Henry I, Duke of Bavaria

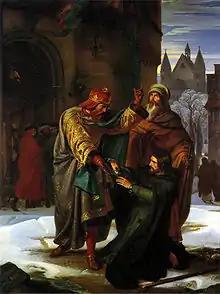
"The Reconciliation of Otto the Great with his brother Henry", history painting by Alfred Rethel, 1840

In 939 Henry's forces were defeated at Birten (near Xanten) and he himself was wounded. Both his allies Duke Eberhard and Duke Gilbert were killed at the Battle of Andernach on 2 October. Henry fled, first to his sister Gerberga, widow of Duke Gilbert of Lorraine, later to the court of King Louis IV of France. When Otto's troops invaded Lorraine (Lotharingia) and marched against France, Henry returned and submitted to his elder brother. He and Otto were reconciled in 940, and Henry was awarded the Lotharingian duchy. However, he could not assert his authority in Lorraine against the local nobility tending to France, and as a result he was stripped of his position when the king appointed Count Otto of Verdun duke. Embittered Henry again plotted to assassinate King Otto in Easter 941 at the Imperial palace of Quedlinburg, but was discovered and put in captivity in Ingelheim, being released after doing penance at Christmas of that year.